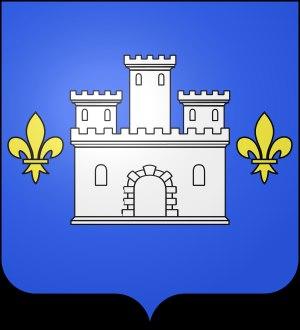
Guillaume II des Barres, est un grand chevalier français des XIIᵉ et XIIIᵉ siècles. Attaché au service du roi Philippe-Auguste, il joue un rôle déterminant, d'après le chroniqueur Guillaume le Breton, lors de la bataille de Bouvines.